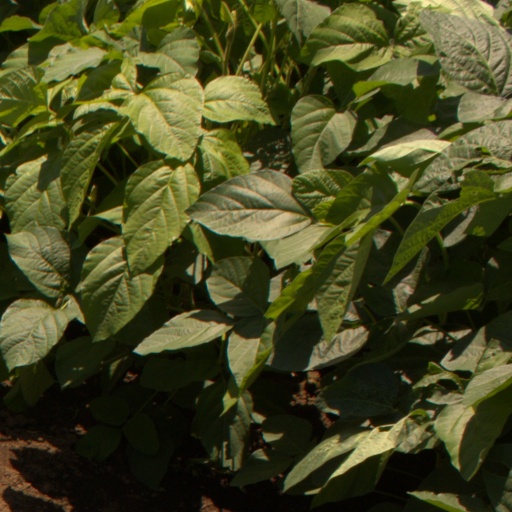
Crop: soybean